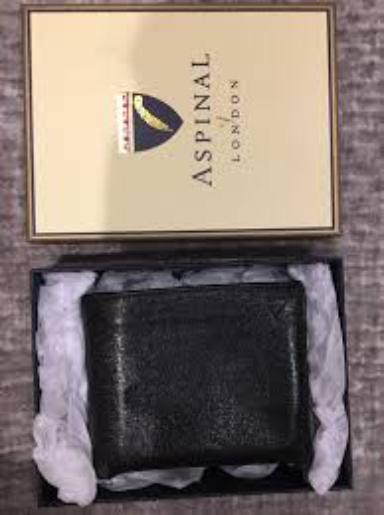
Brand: ASPINAL OF LONDON
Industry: Clothes